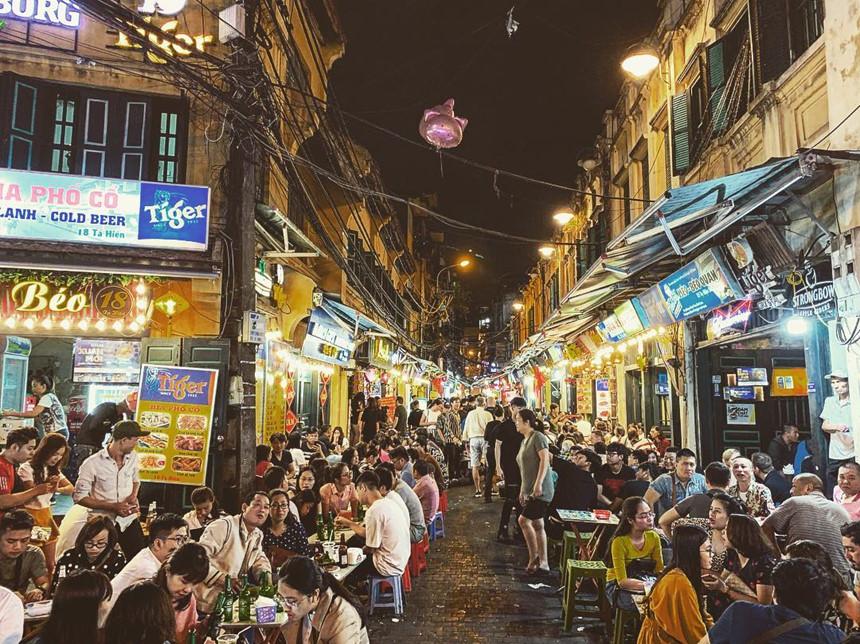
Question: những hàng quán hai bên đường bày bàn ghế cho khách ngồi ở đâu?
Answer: ở bên ngoài trời